Chicka Chicka 1, 2, 3

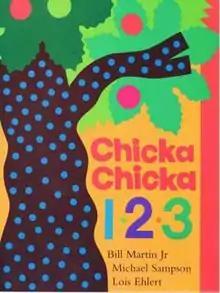
Front cover illustration showing an apple tree

Chicka Chicka 1, 2, 3 is the title of a children's picture book written by Bill Martin, Jr. and Michael Sampson, and illustrated by Lois Ehlert in 2004. It was published by Simon & Schuster. It is a sequel to 1989's "Chicka Chicka Boom Boom".